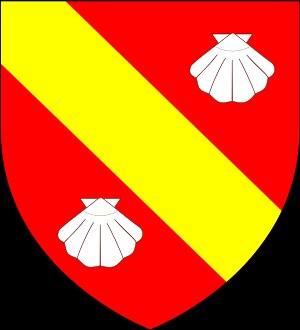
La famille Petre est une famille éminente de la noblesse d'Angleterre qui a la particularité d'être demeurée catholique.